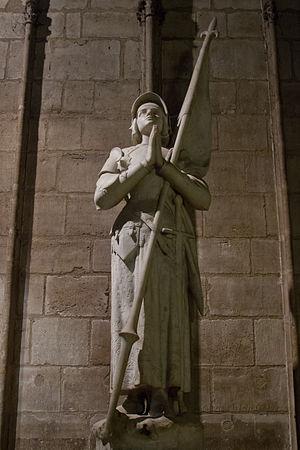
Charles Desvergnes (Français, 1860-1929): statue en pied de sainte Jeanne d'Arc priant (env. 1900/1920), Cathédrale Notre-Dame de Paris, Paris, France.
La liste de statues de Jeanne d'Arc recense les statues représentant Jeanne d'Arc, héroïne de l'histoire de France, chef de guerre et sainte de l'Église catholique.
Jean Charles Desvergnes est un sculpteur français né le 19 août 1860 à Bellegarde et mort le 4 mars 1928 à Meudon.